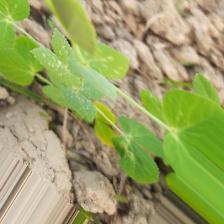
Label: Powdery Mildew